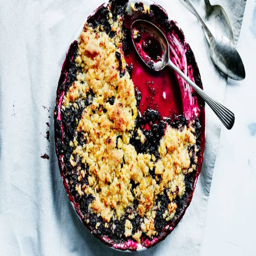
two of summer 's best offerings in a single dessert .